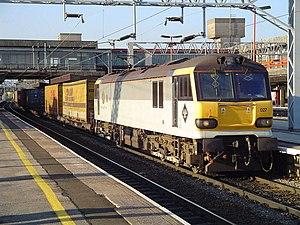
Getlink, précédemment Groupe Eurotunnel, est une société privée européenne, concessionnaire jusqu'en 2086 de l'infrastructure du tunnel sous la Manche. Getlink englobe Eurotunnel, Europorte, ElecLink et le CIFFCO.